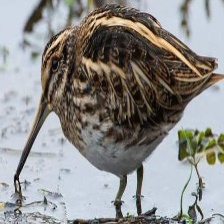
Species: JACK SNIPE
Scientific name: LYMNOCRYPTES MINIMUS